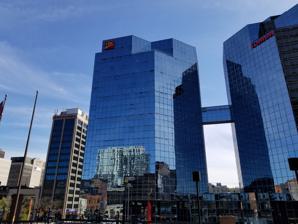
Building: Commerce Place (Hamilton, Ontario)
Country: Canada
Year built: 1987
Commercial complex in Hamilton, Ontario, Canada Commerce Place I General information Type Office/ Commercial Location Hamilton, Ontario , Canada Coordinates 43°15′24.7″N 79°52′11.6″W / 43.256861°N 79.869889°W / 43.256861; -79.869889 Completed 1987 ; 38 years ago ( 1987 ) Height Roof 81 m (266 ft) Technical details Floor count 16 Lifts/elevators 4 Design and construction Architect(s) Pellow & Associates Commerce Place II Commerce Place in a commercial complex, consisting of two towers, in Hamilton, Ontario , Canada. Commerce Place I Commerce Place I was built in 1987 as the first of two towers in the complex.  The second tower; Commerce Place II was built in 1990. The 16-storey twin towers stand at 81.0 meters. This makes Commerce Place the 9th tallest building complex in Hamilton. It is situated on the corners of King Street East and James Street North . Commerce Place II Commerce Place II is the second tower in the complex, and was built in 1990. The 16-storey twin towers stand at 81.0 meters. This makes Commerce Place the 9th tallest building complex in Hamilton. It is situated on the corners of King Street East and MacNab Street South . Site history The site where Commerce Place was built has a lot of history. It is the site where the Bank of Hamilton was established in 1872. in 1905 the Bank was doing so well it expanded its head office, adding on an additional 8 stories. This is significant because the bank headquarters became Hamilton's first skyscraper. Between 1898 and 1910, the Bank of Hamilton opened 128 branches in Ontario and western Canada; it did not, however, have representation east of Toronto. When the bank merged with The Canadian Bank of Commerce on January 2, 1924, it was one of the last surviving banks not headquartered in Toronto or Montreal . The architect(s) for Commerce Place were Pellow & Associates and the property is managed by MVD Properties, Inc . Images Commerce Place Complex Commerce Place Complex Commerce Place Complex Commerce Place Complex Commerce Place at dusk Commerce Place I Lobby Commerce Place II Lobby Commerce Place I Elevator Core Commerce Place II Elevator Core See also List of tallest buildings in Hamilton, Ontario Commerce Court in Toronto Tour CIBC in Montreal References